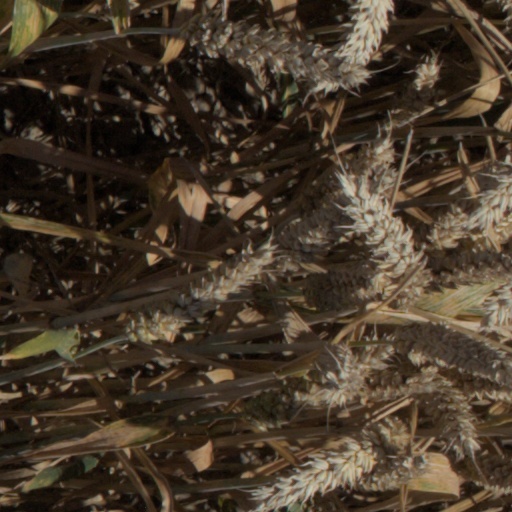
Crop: wheat